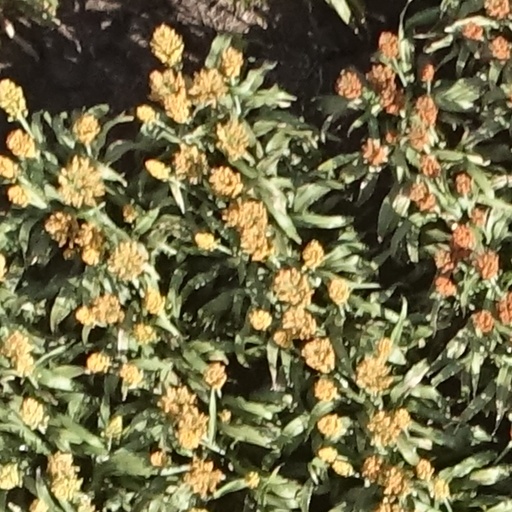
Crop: sorghum